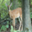
Label: deer